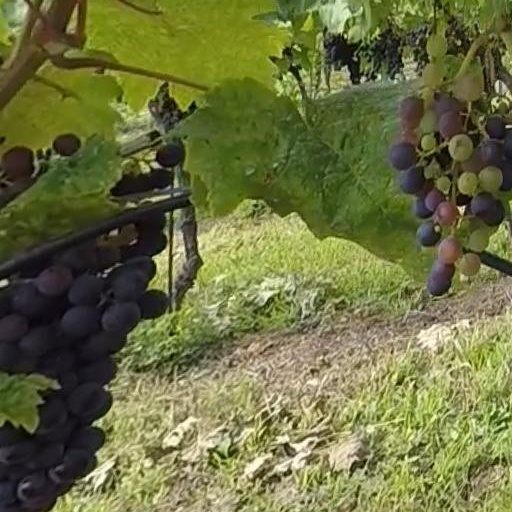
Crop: grape